Tsuruyo Kondo

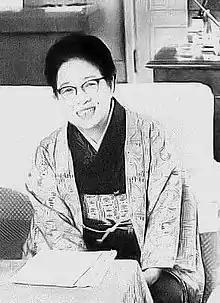
Kondo in 1962

Tsuruyo Kondo (November 16, 1901 – August 9, 1970) was a Japanese politician who served as Director General of the Science and Technology Agency from 1962 to 1963, in the cabinet of Hayato Ikeda.